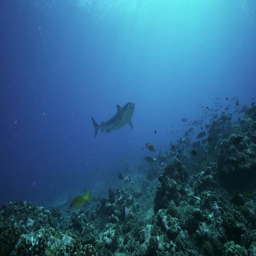
tiger shark on a coral reef